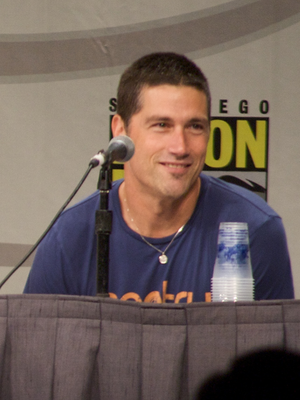
Lost est une série dramatique américaine diffusée sur la chaîne ABC depuis le 22 septembre 2004. Elle a été nommée dans différentes cérémonies dont 41 Primetime Emmy Awards, 21 Teen Choice Awards, 39 Saturn Awards, 11 Golden Reel Awards, 8 Satellite Awards, 7 Golden Globe Awards, 4 Writers Guild of America Awards, 3 Directors Guild of America Awards, 2 NAACP Image Award, 2 Screen Actors Guild Awards, un BAFTA Award et un Peabody Award. Parmi les récompenses de la série, on peut noter un Primetime Emmy Award de la « meilleure série dramatique », un Golden Globe Award de la « meilleure série télévisée dramatique » et un Screen Actors Guild Award de la « meilleure distribution pour une série dramatique ».